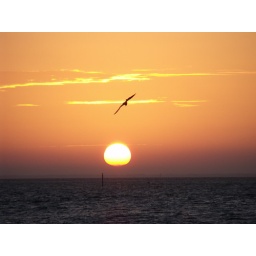
bird flies above the orange sun, whose bottom still remains shrouded by the horizon fog